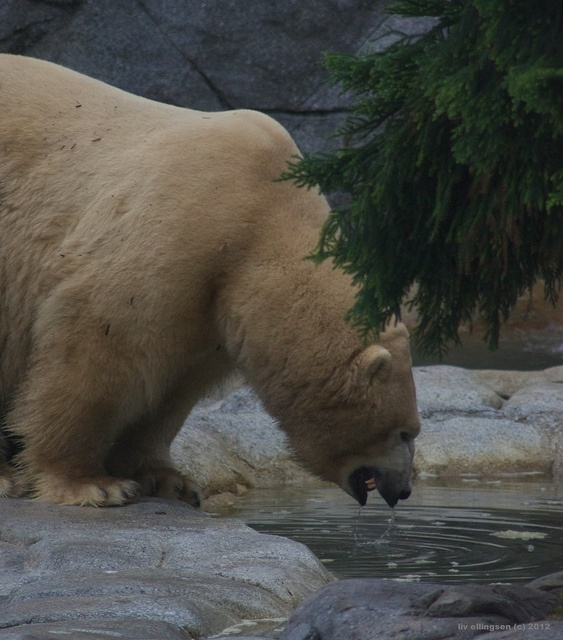
A large bear walking along a river near trees.
A bear standing on rocks near a lake drinking water.
A polar bear standing on rocks drinking water
The photo shows a bear in the zoo drinking from the pool
A polar bear hovering their head above water.